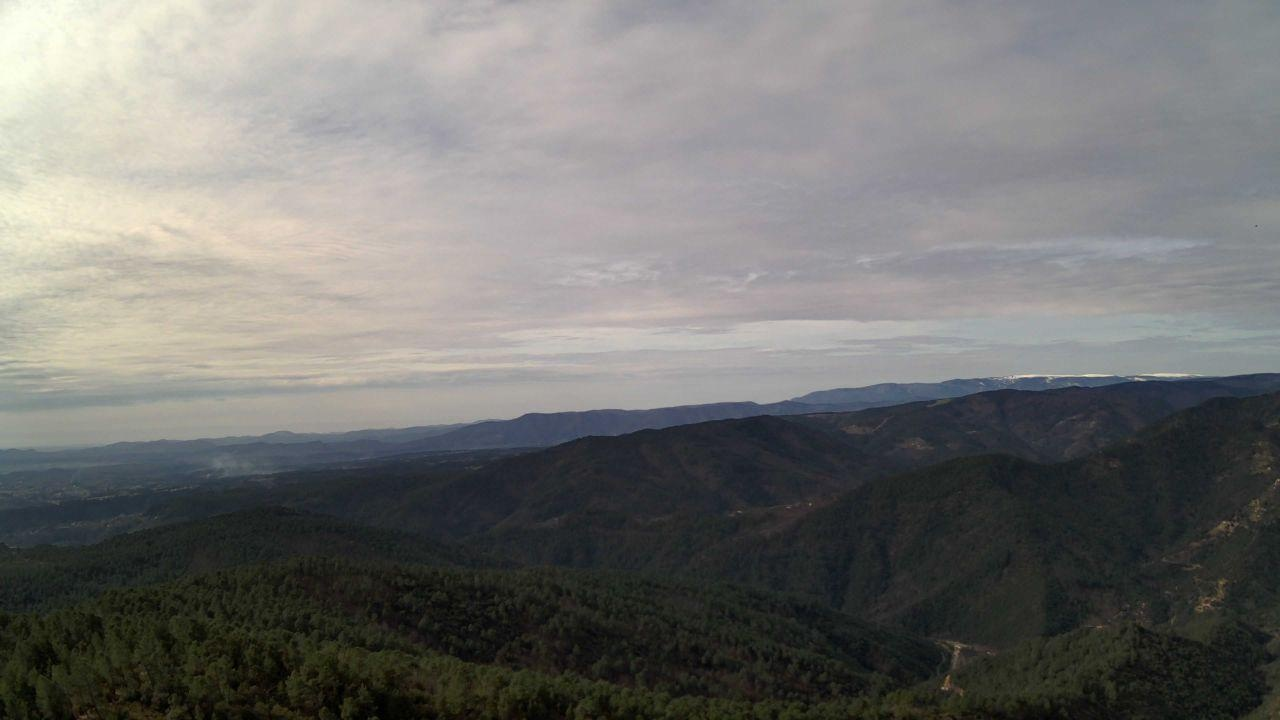
Fire: no
Smoke: yes